Dragon Age: Inquisition

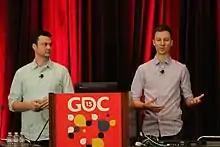
Technical designer Mark Wilson and narrative designer Kaelin Lavallee during their presentation about the game's story and systems at GDC 2015

BioWare faced the challenge of seeding story content in the largest single-player game world it had created at the time with relatively few design staff. The developmental team decided to split up and experimented with disparate techniques in order to achieve the desired content scope and density. The narrative design team's goal was to generate discrete narrative content, while the technical design team wanted to implement standalone, dynamic systems. The end result was that the narrative designers discovered that the content they wrote had scaled poorly, whereas the technical team found that their work had a disconnected impact. During their presentation at the GDC in 2015, narrative designer Kaelin Lavallee and technical designer Mark Wilson explained that their respective teams decided to meet somewhere in the middle and work out a collaborative approach in order to build a large fantasy world that could properly scale in design. Examples of gameplay features given by Lavallee and Wilson which combine storytelling and level design include interactive objects that litter gameplay levels like the Astrarium puzzles and Ocularum artifacts which detect "shards", as well as a dynamic banter system which superseded banter system from previous games in the series which were triggered at specific locations in the game world. Lavallee and Wilson suggested that the teams were able to overcome some of the challenges of populating the large game world of "Inquisition" by combining story and systems, and concluded that the game's story content was a responsibility for everyone involved regardless of their defined role in the developmental cycle.